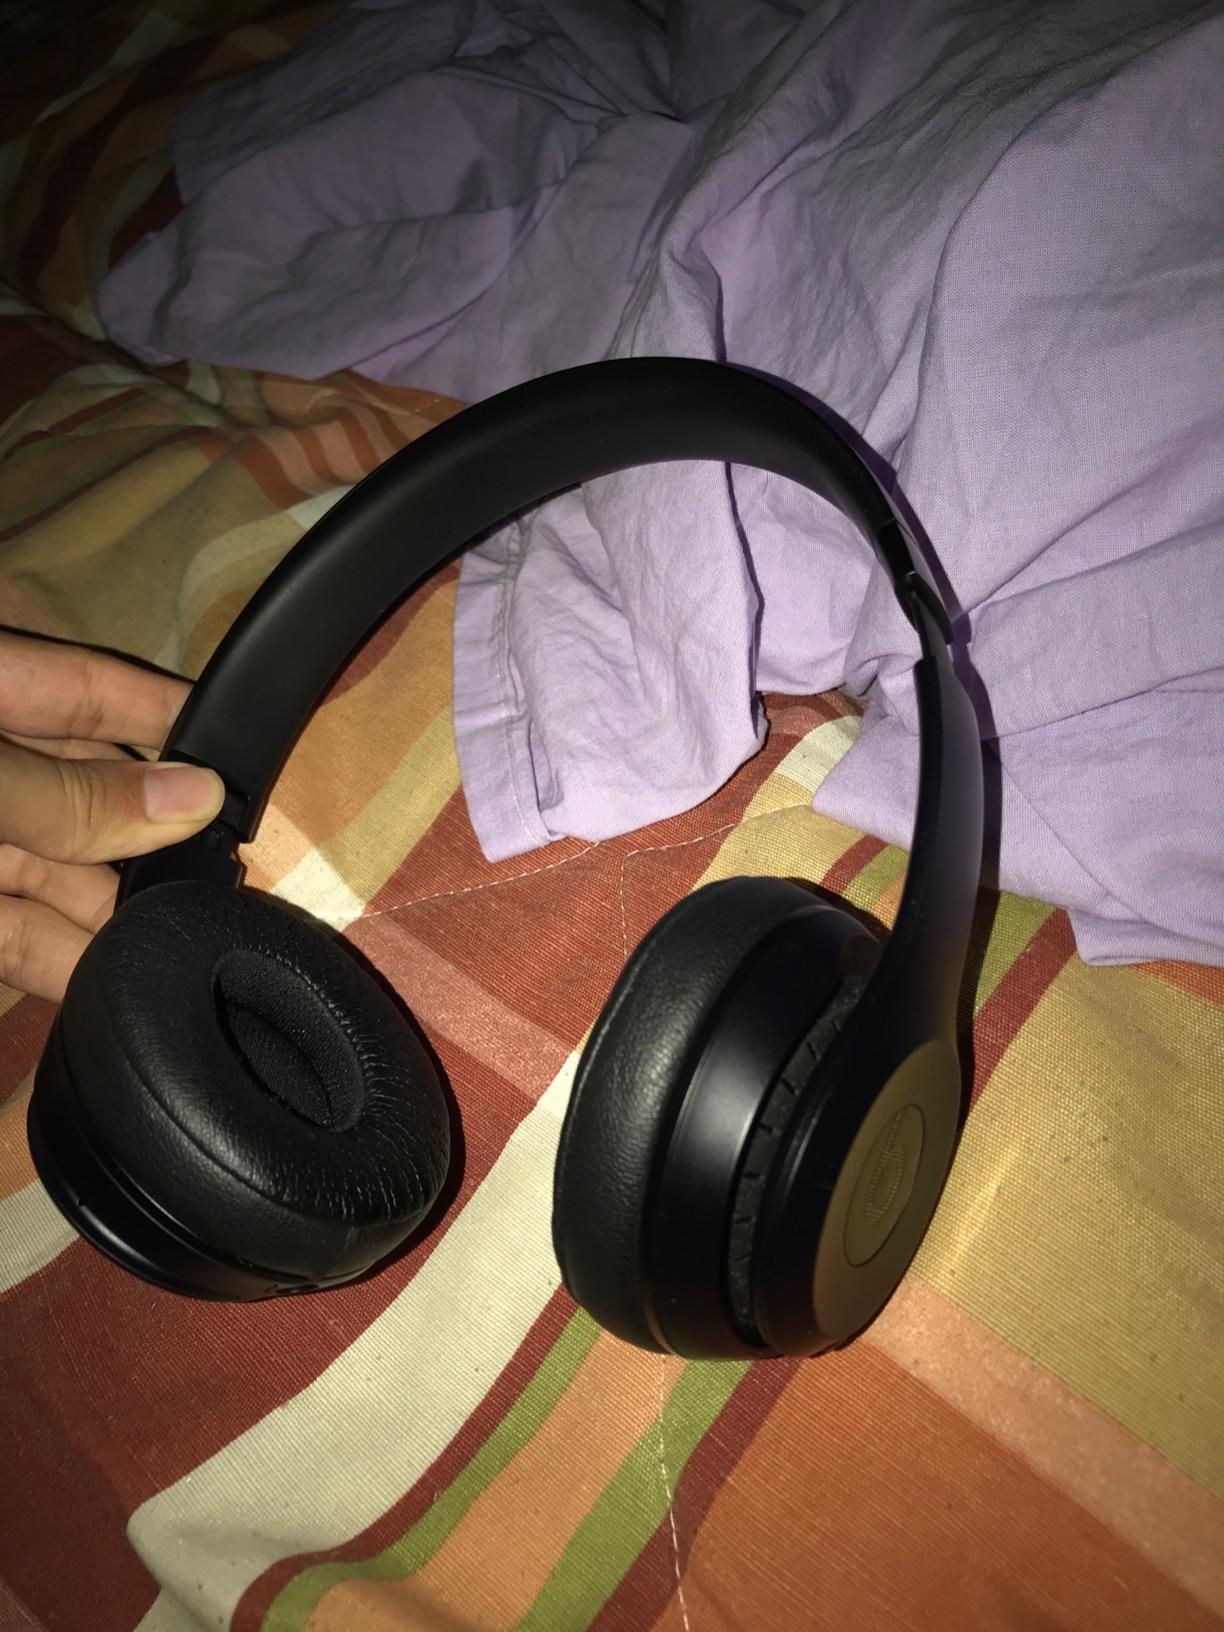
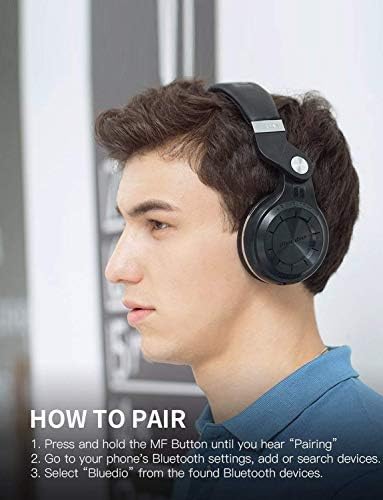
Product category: headphones
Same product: no